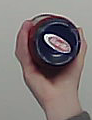
Product: barilla_pomodoro